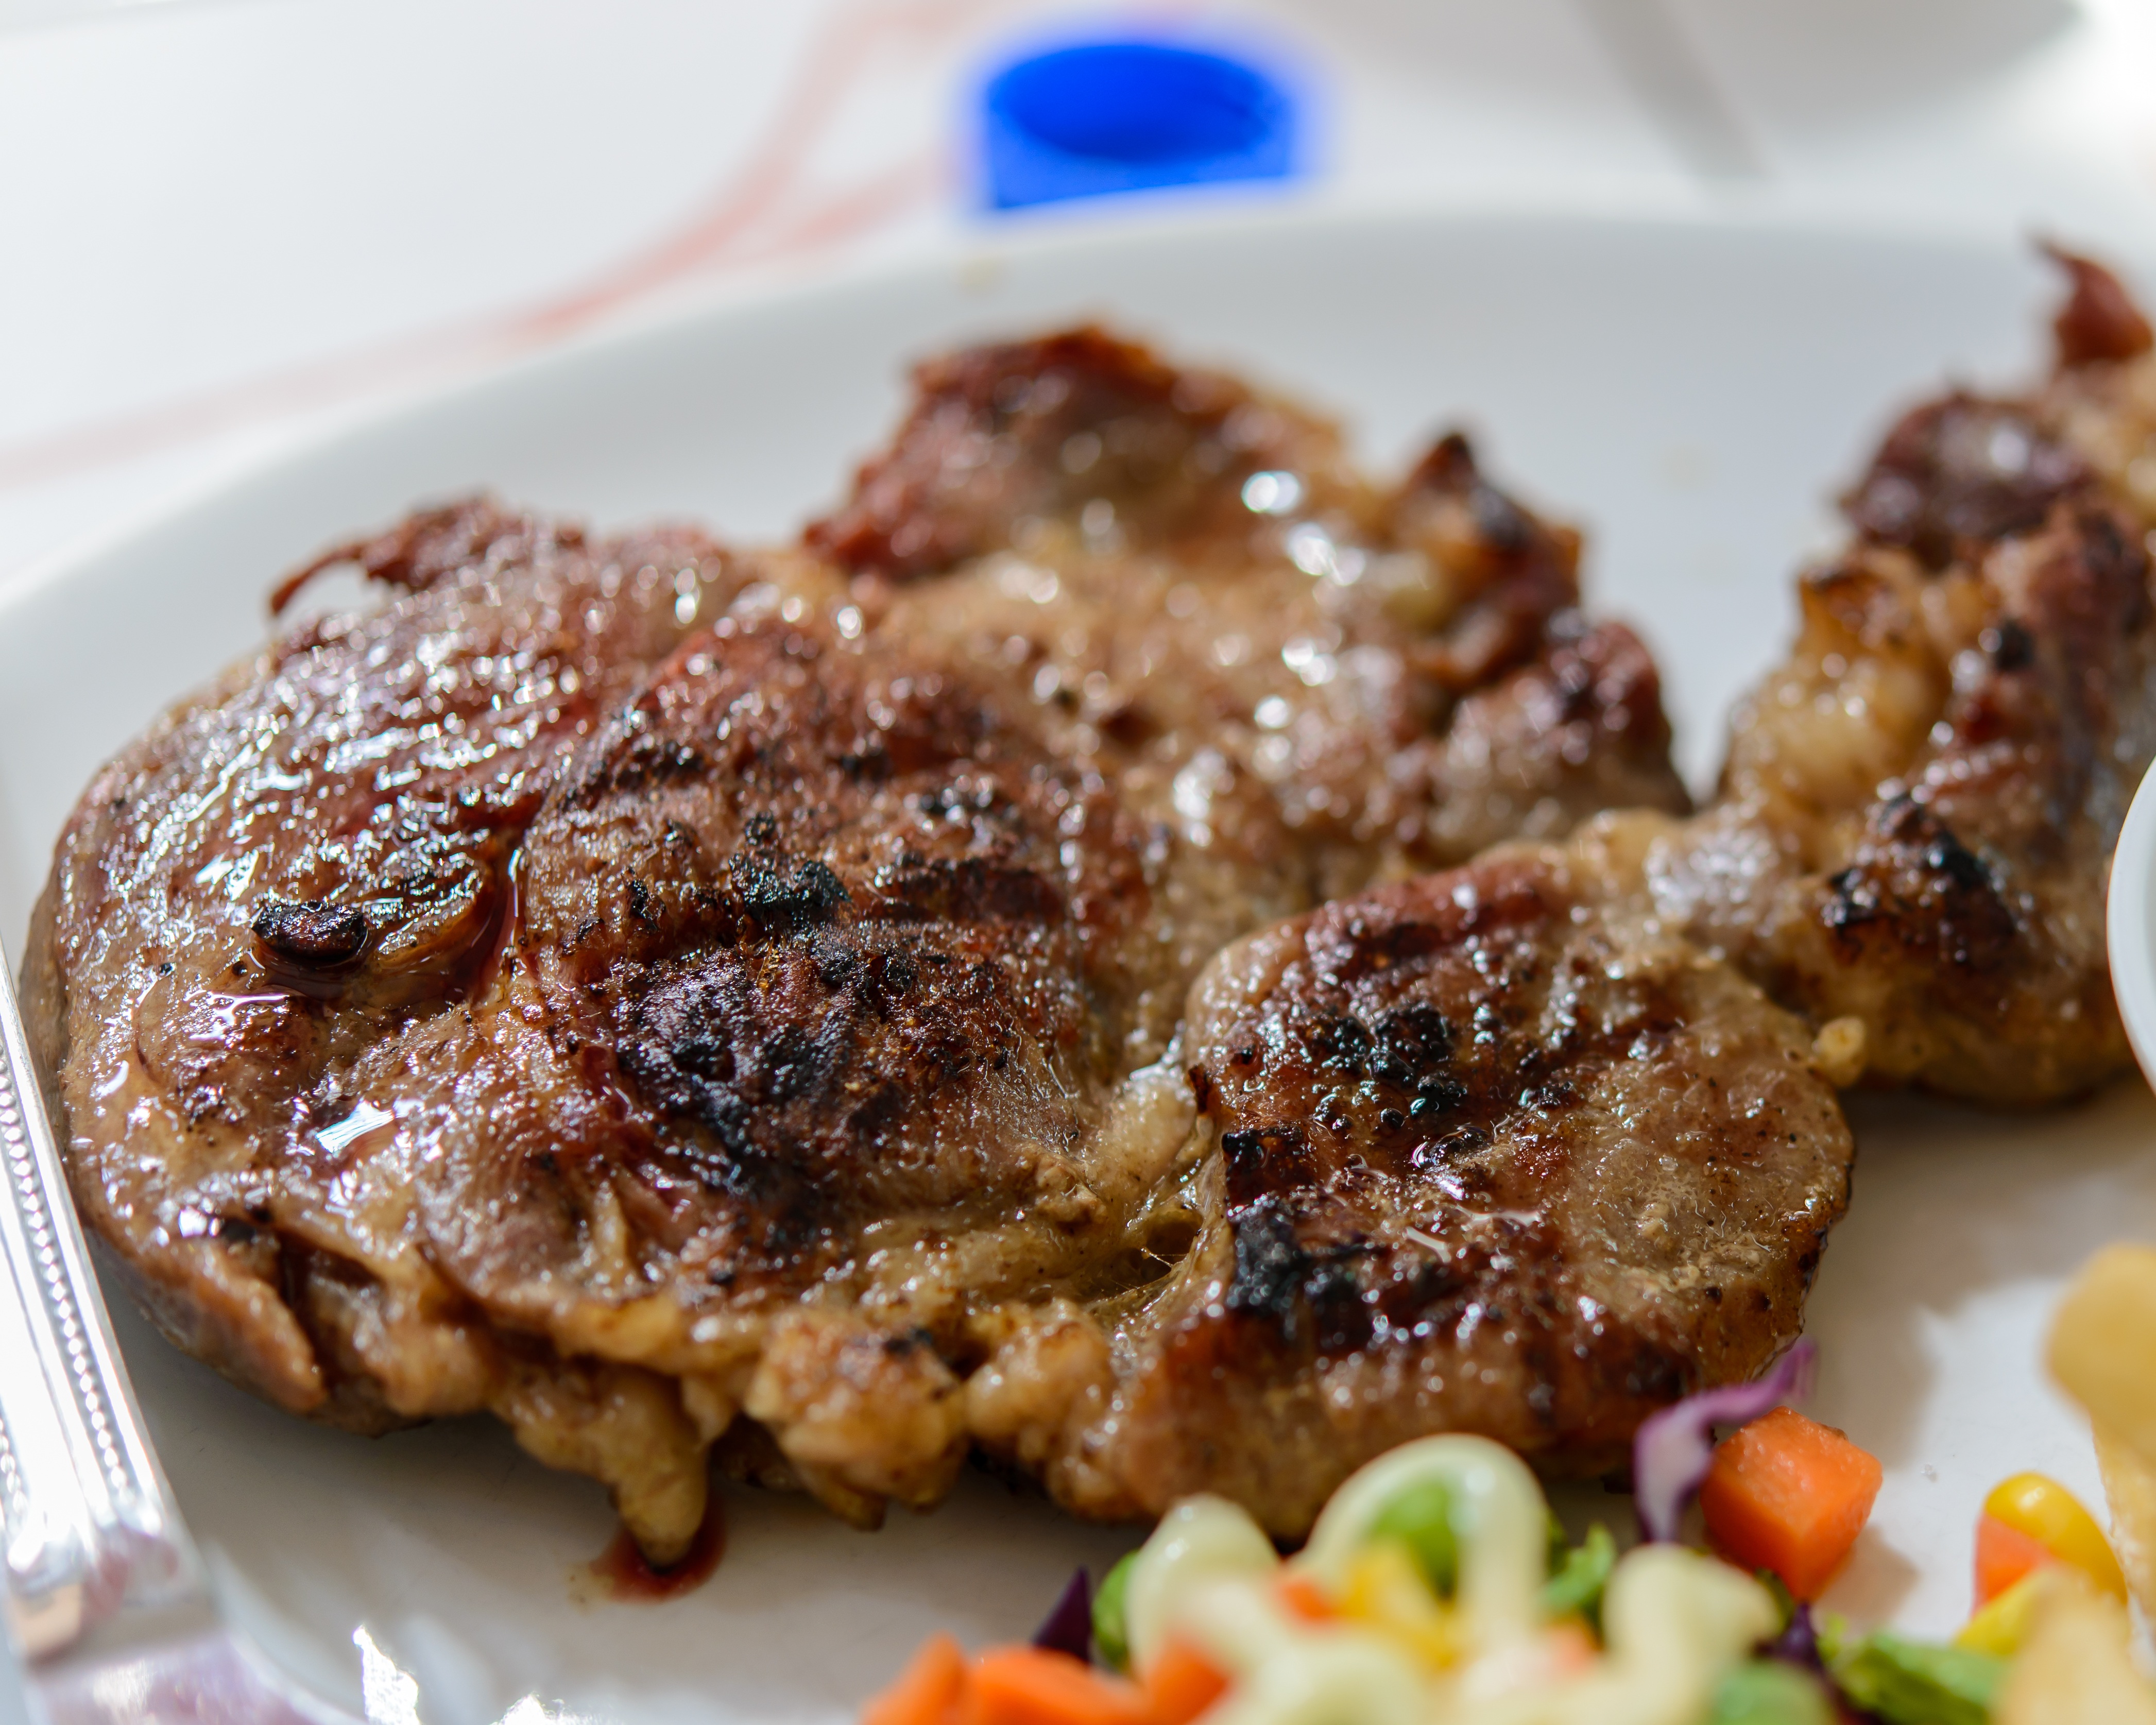
white, restaurant, roast, dish, meal, food, produce, plate, bbq, breakfast, juicy, gourmet, eat, meat, barbecue, cuisine, beef, delicious, steak, pork chop, grill, cooked, background, dinner, top, grilled, beefsteak, roasted, fillet, sirloin, fried food